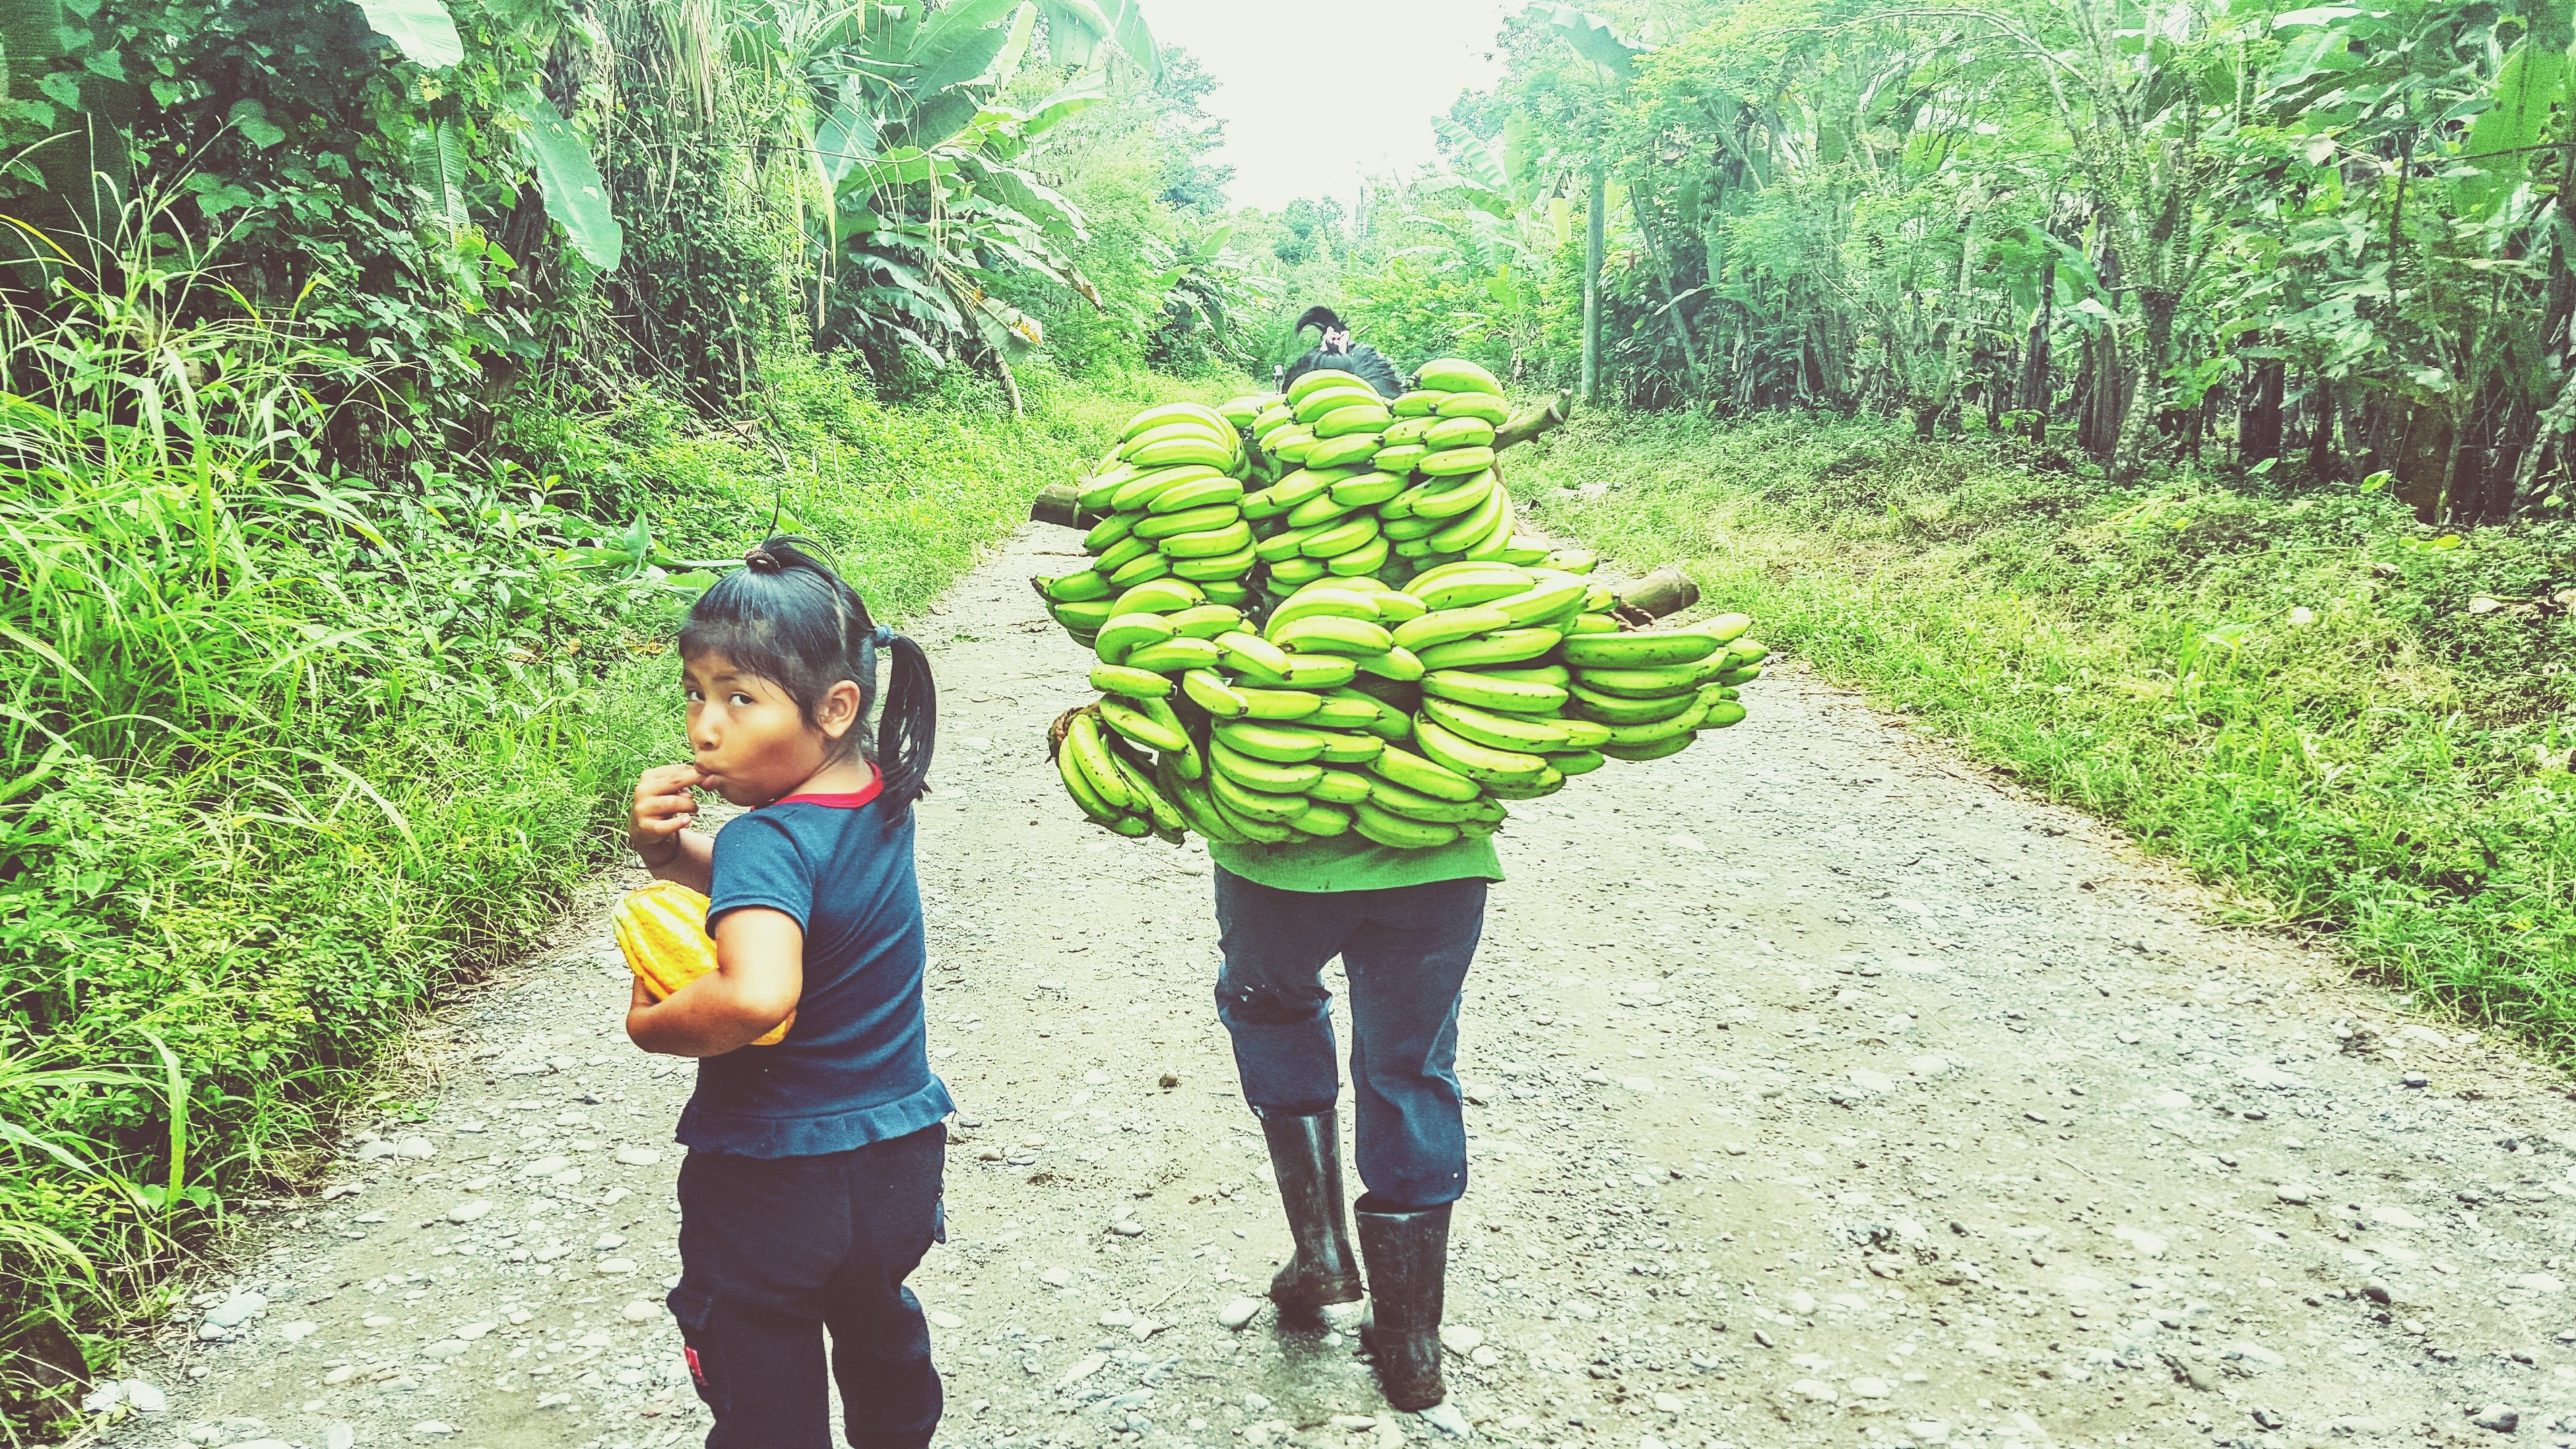
food, jungle, produce, botany, agriculture, plantation